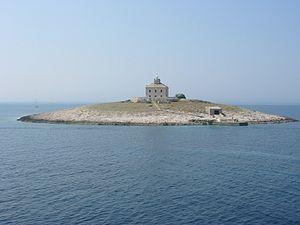
La Croatie compte 698 îles, 389 îlots et 78 récifs ce qui fait de l'archipel croate le plus important de la mer Adriatique et le second plus important de la mer Méditerranée. Les îles de Croatie totalisent 4 058 km de côte. A ce titre, la Croatie fait partie de la Fédération des petites îles européennes depuis 2014.
Pokonji Dol est un îlot de Croatie, sur la mer Adriatique. Il fait partie de l'archipel des îles Infernales, au large de l'île de Hvar. Il en est l'îlot le plus oriental et commande le passage entre l'île de Hvar et les îles Infernales quand on vient de l'est, en direction du port de Hvar. Pour avertir les navires qui approchent de ce passage, un phare, construit en 1872, se dresse au centre de l'îlot. L'îlot a une forme circulaire et il est totalement aride.